University of York Conservative and Unionist Association

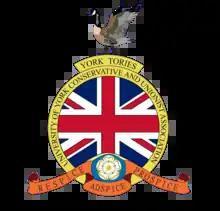
Arms of the association

The University of York Conservative and Unionist Association, known more commonly as the York Tories, is a student conservative association founded in 1963 and based at the University of York. While it is independent from the national Conservative Party, it is affiliated and does share some events. It is affiliated with the University of York Students' Union.